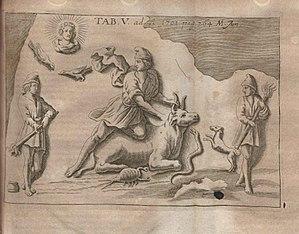
Filippo Del Torre est un archéologue et numismate italien ainsi qu'un ecclésiastique catholique, évêque d'Adria de 1702 à 1717.